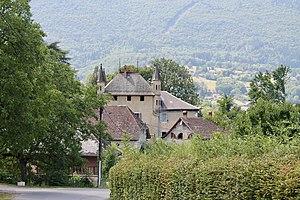
Vue du château de Villard-Chabod (XIIIe siècle remanié au XVIIIe siècle). Edifice carré, avec des échauguettes à chaque angle.
Saint-Jorioz est une commune française située dans le département de la Haute-Savoie, en région Auvergne-Rhône-Alpes.